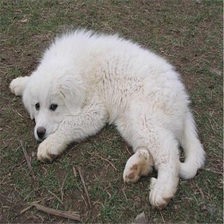
Species: dog
Breed: great pyrenees